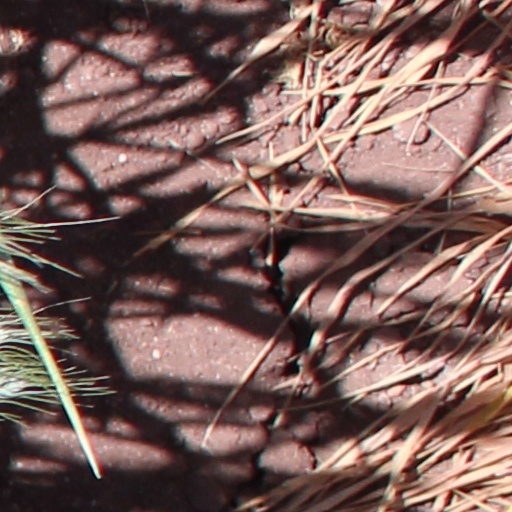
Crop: wheat